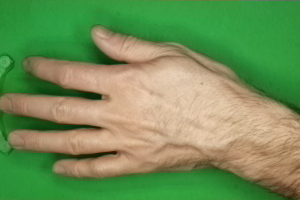
Label: paper